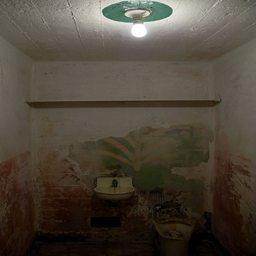
A cant covered restroom stall with a white sink and busted up toilet.
The light shines above a broken toilet and rusted sink.
A round water fountain is affixed to the back wall.
A small room with peeling paint, a bare light bulb, and a sink.
The light is on in this vandalized bathroom